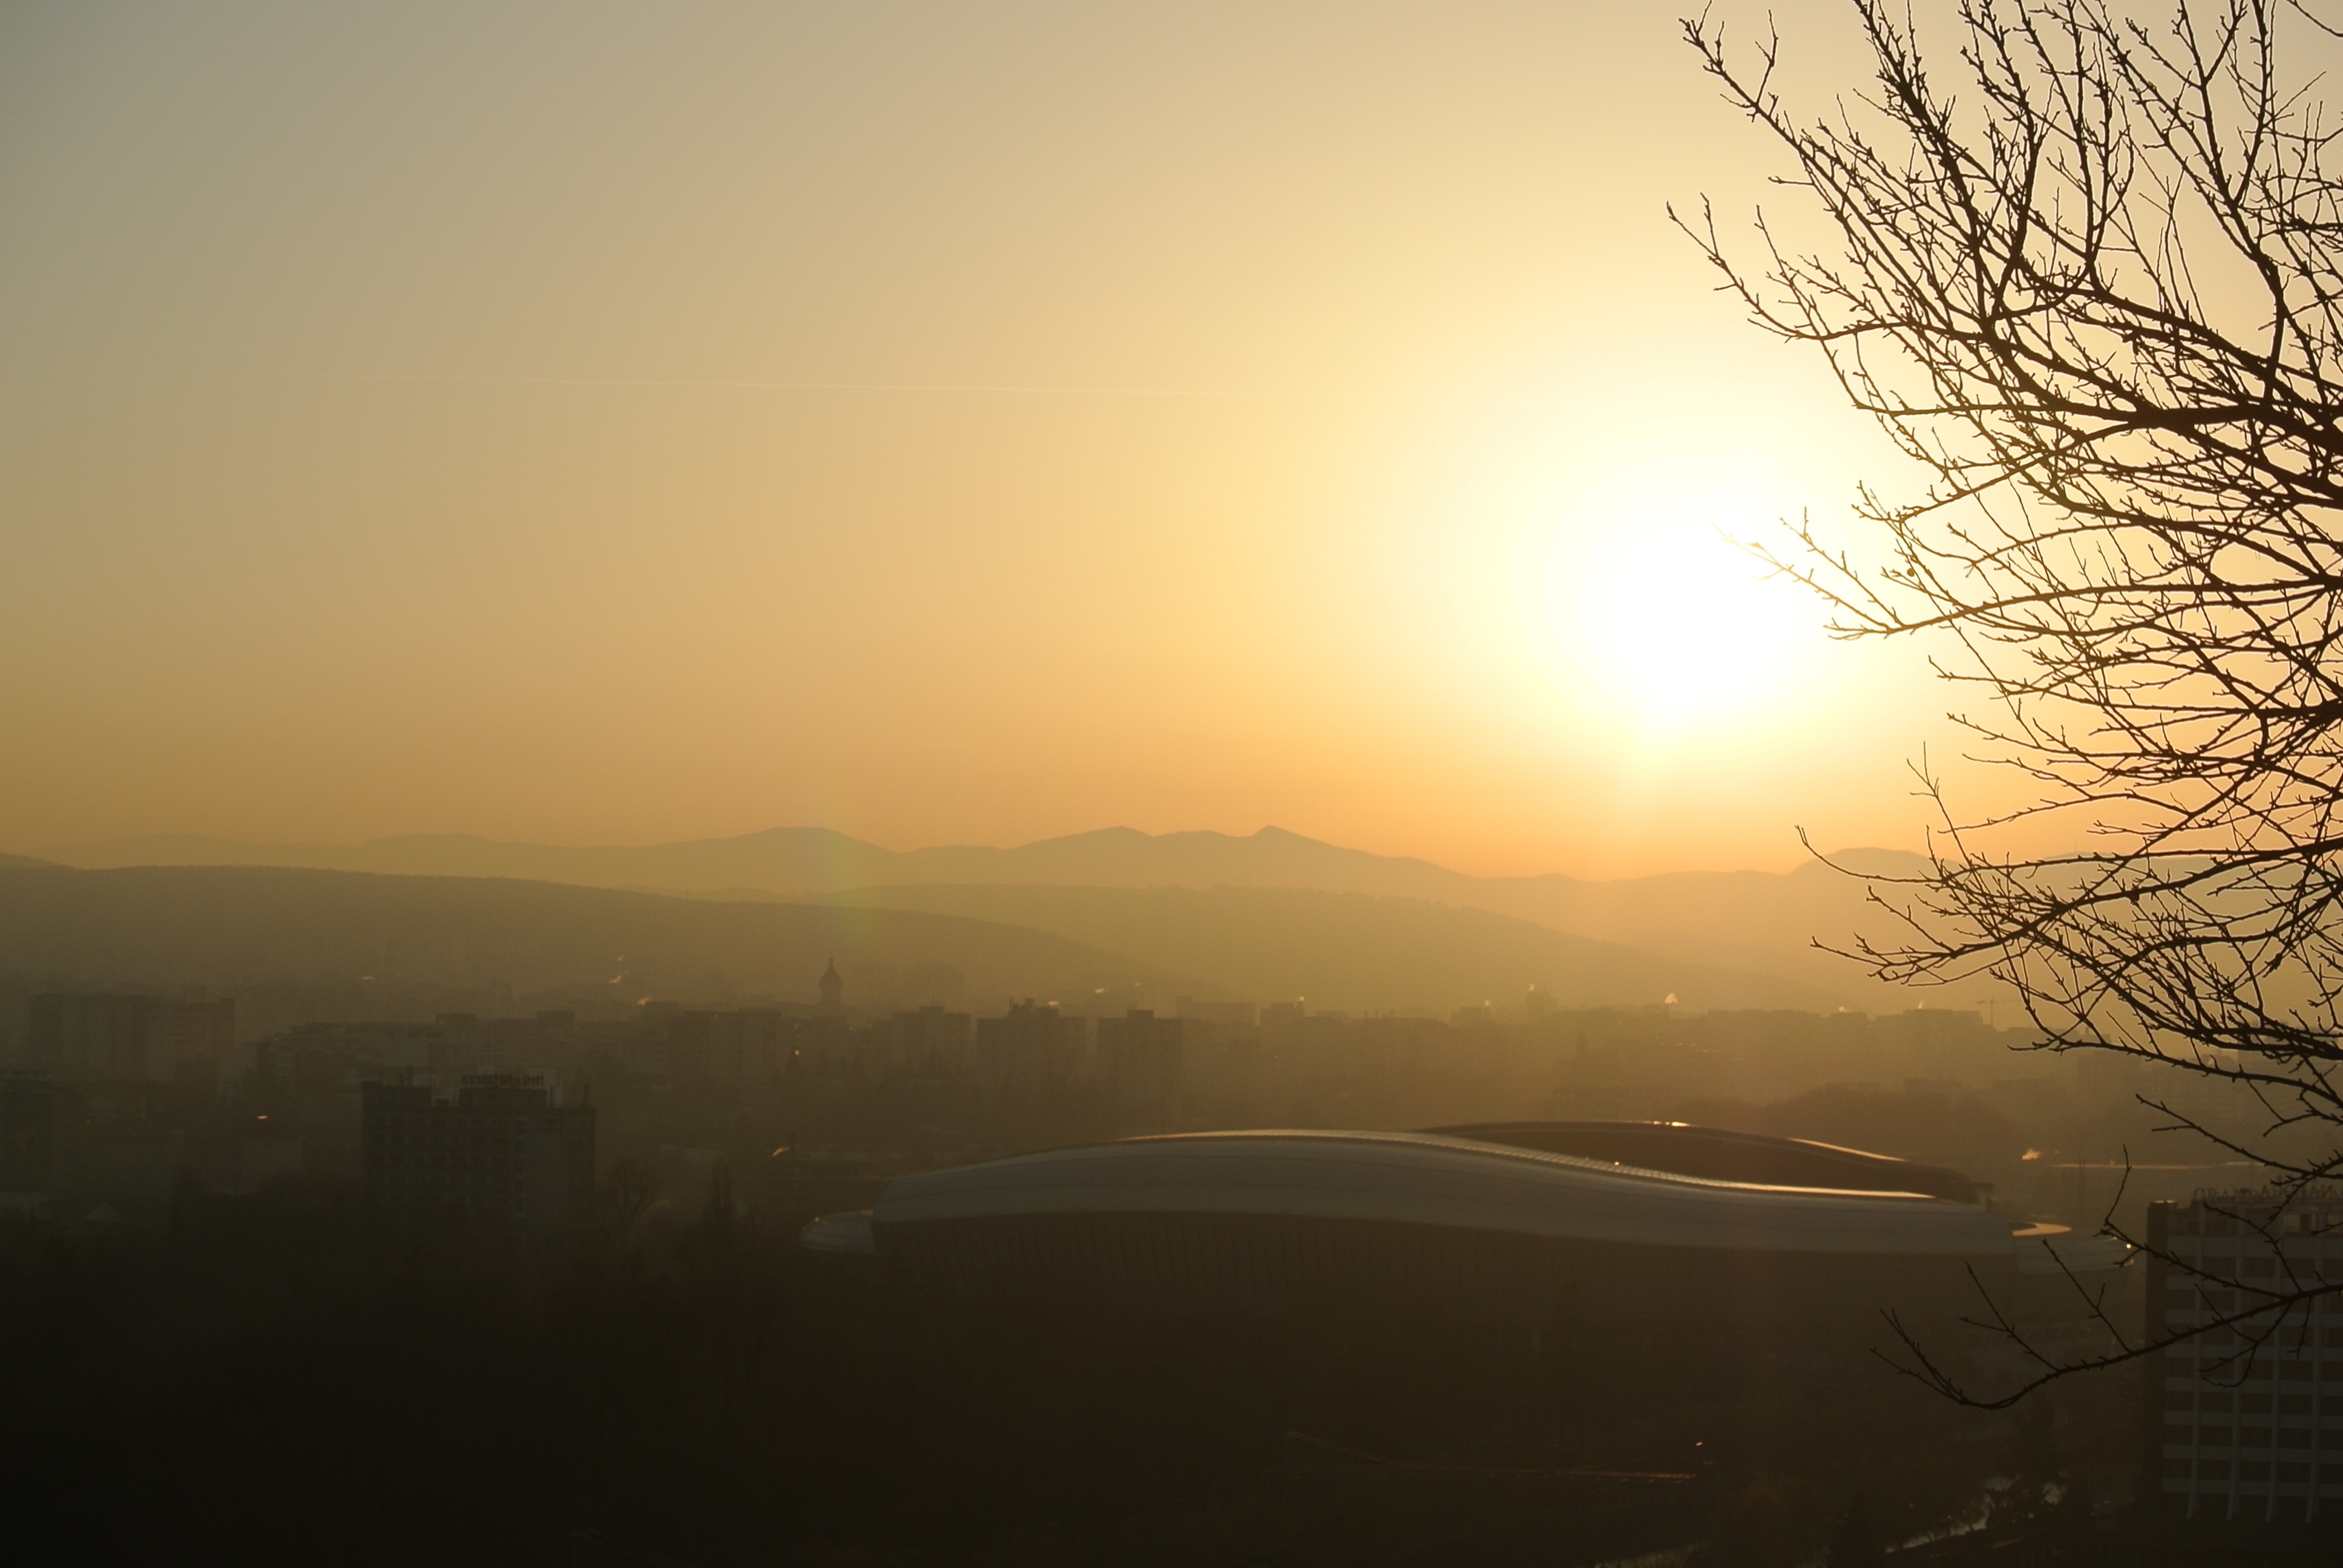
nature, horizon, mountain, sun, fog, sunrise, sunset, mist, sunlight, morning, hill, dawn, atmosphere, dusk, evening, haze, afterglow, atmospheric phenomenon, red sky at morning